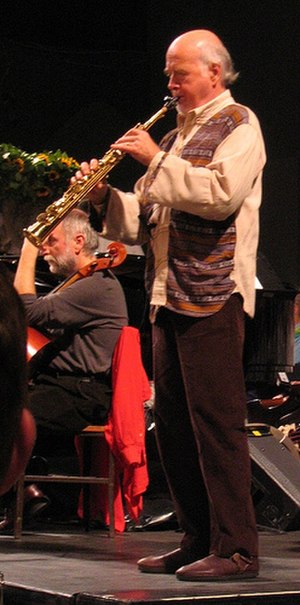
Paul Winter
Paul Winter
Paul Winter er en amerikansk saxofonist og komponist.